Thomas Blamey

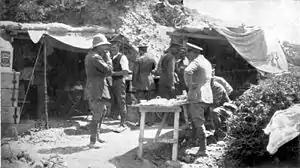
Two dugouts with tents for awnings. Wooden boxes are stacked nearby. Men in uniforms with peaked caps (and one with a solar topee) stand around a wooden folding camp table.

On the night of 13 May 1915, Blamey, in his capacity as 1st Division intelligence officer, led a patrol consisting of himself, Sergeant J. H. Will and Bombardier A. A. Orchard, behind the Turkish lines in an effort to locate the Olive Grove guns that had been harassing the beach. Near Pine Ridge, an enemy party of eight Turks approached; when one of them went to bayonet Orchard, Blamey shot the Turk with his revolver. In the action that followed, six Turks were killed. He withdrew his patrol back to the Australian lines without locating the guns. For this action, he was mentioned in despatches.